List of international cricket centuries by Alastair Cook

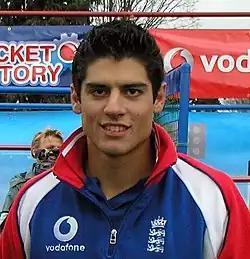
Alastair Cook in April 2006

Sir Alastair Cook is a retired English cricketer and former captain of the England cricket team. He scored centuries (100 or more runs in a single innings) in Test and One Day International (ODI) matches on 33 and 5 occasions respectively. In a career that spanned from 2006 to 2018, he played 161 Tests and 92 ODIs for England, scoring 12,472 and 3,204 runs respectively. He is the joint youngest batsman to score 10,000 or more runs in Test cricket, and has scored the most Test runs as an opening batsman. Cook was appointed a Commander of the Order of the British Empire (CBE) in the 2016 Birthday Honours. In 2011, the International Cricket Council (ICC) selected him as their Test Player of the Year. "Wisden" named him as one of their cricketers of the year in 2012.